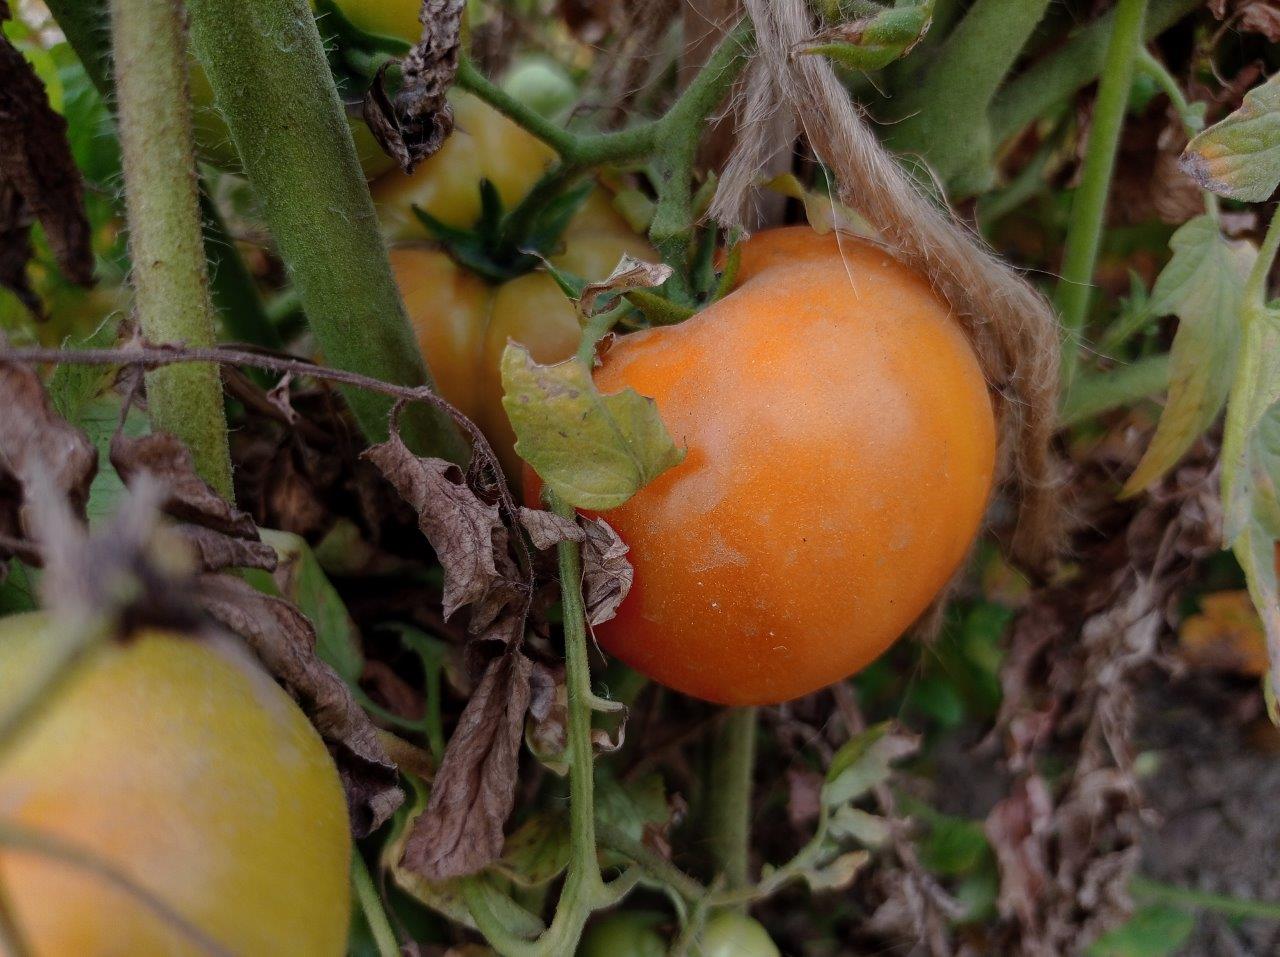
Maturity: Mature